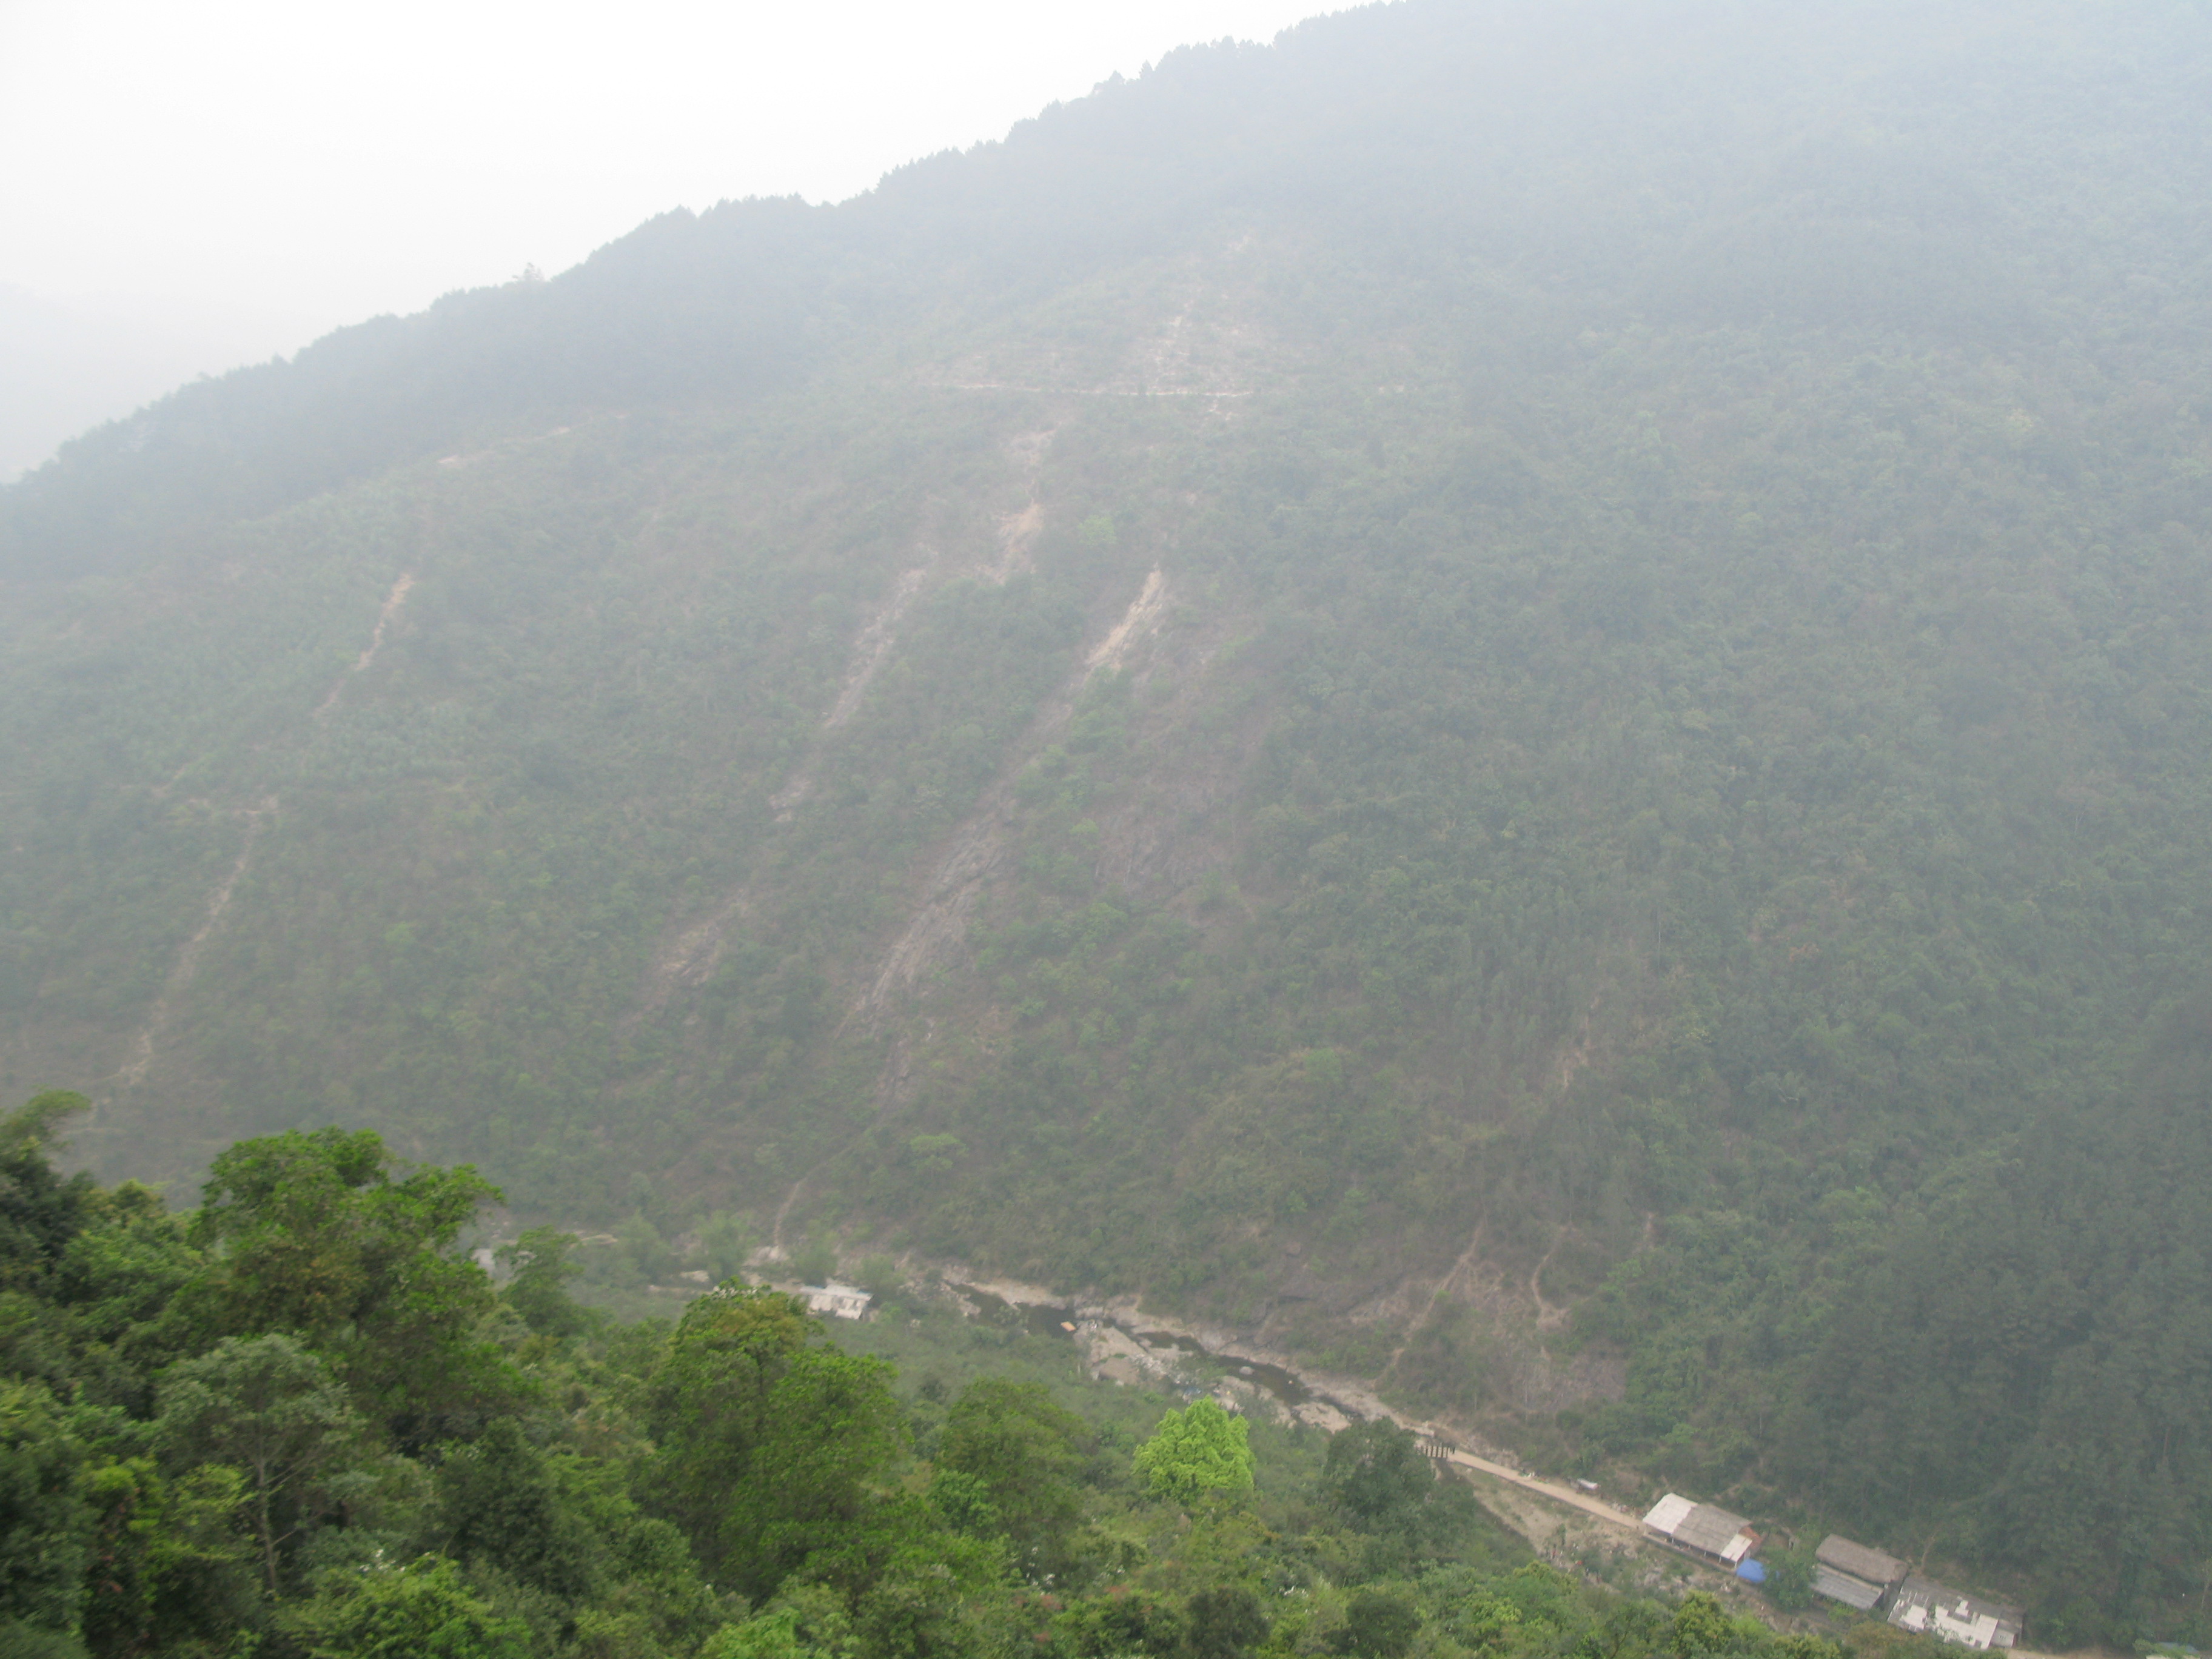
user: text: Màu sắc chủ đạo của cây cối trên các sườn núi là gì?
assistant: text: Màu xanh lá cây.

user: text: Trong thung lũng có thể nhìn thấy bao nhiêu ngôi nhà hoặc công trình kiến trúc rõ ràng?
assistant: text: Khoảng bốn đến năm công trình.

user: text: Loại địa hình chính mà bức ảnh mô tả là gì?
assistant: text: Bức ảnh mô tả địa hình núi rừng – thung lũng, với sườn núi cao bao quanh và không gian thấp hơn ở trung tâm nơi có dòng suối và khu dân cư nhỏ.

user: text: Bầu không khí mờ ảo trong bức ảnh gợi lên điều kiện môi trường hoặc thời tiết nào?
assistant: text: Bầu không khí mờ ảo trong bức ảnh gợi lên điều kiện thời tiết ẩm, nhiều sương mù, thường gặp vào sáng sớm hoặc những ngày có độ ẩm cao ở vùng núi.

user: text: Mô tả mối quan hệ không gian giữa con sông, con đường và những ngôi nhà dưới thung lũng.
assistant: text: Con sông nhỏ uốn lượn theo đáy thung lũng, song song với con đường chạy dọc chân núi, còn các ngôi nhà nằm gần tuyến giao thông và nguồn nước, thể hiện mối quan hệ gắn bó giữa sinh hoạt con người và thiên nhiên tại Khu danh thắng Tây Thiên.